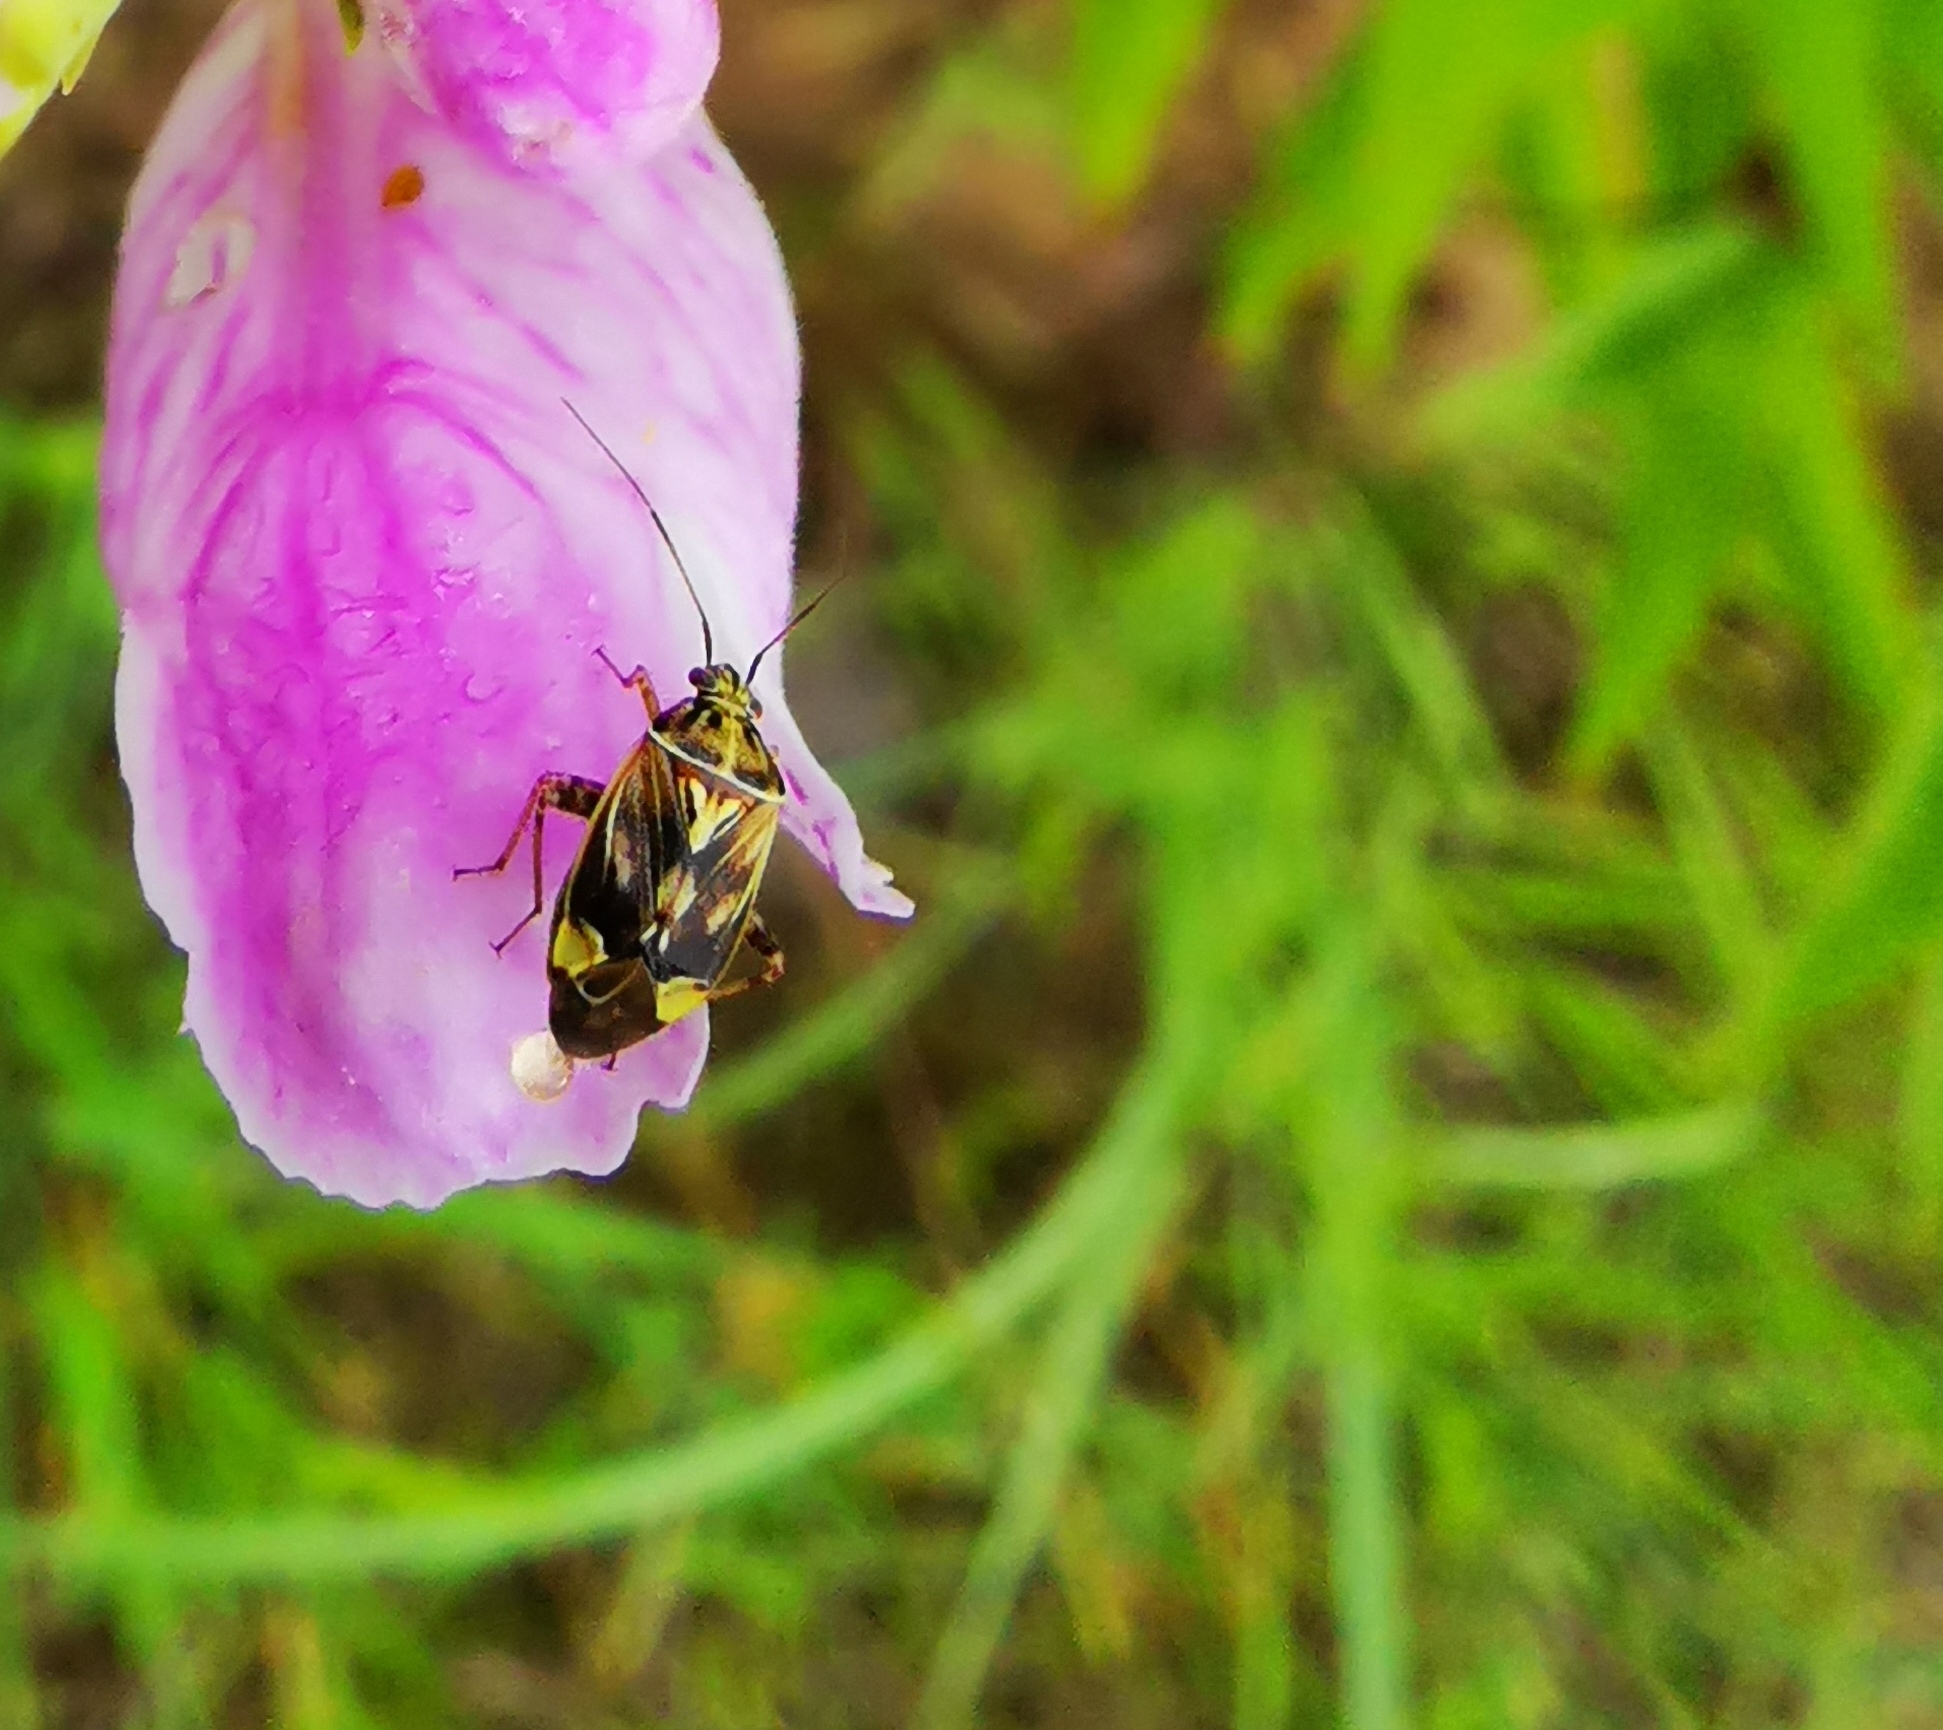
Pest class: lygus_bug